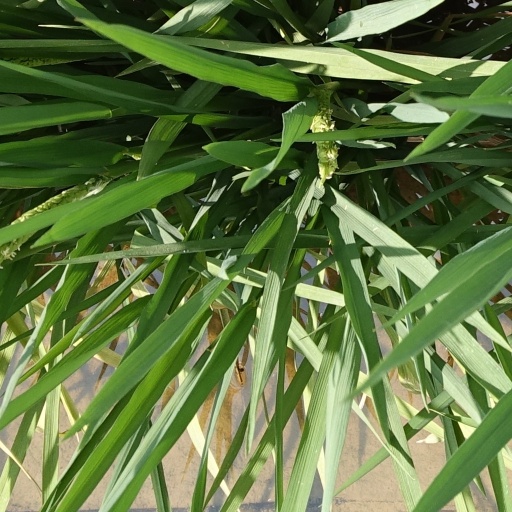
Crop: rice